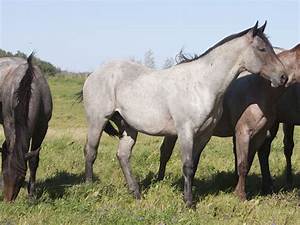
Label: horse